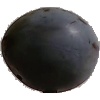
Label: Plum 3